Texas State Highway 17

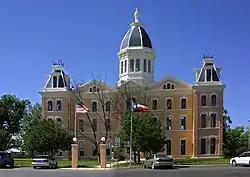
Presidio County Courthouse with route marker in front

After two blocks, intersects the beginning of Farm to Market Road 1112 ( which proceeds eastward along E. Oak Street which runs parallel to the Union Pacific Railroad.